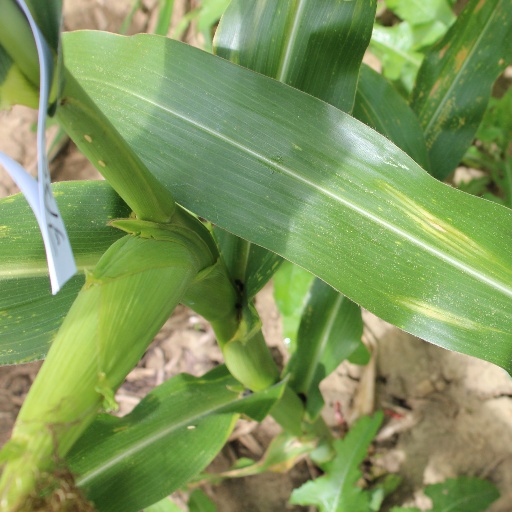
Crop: maize; corn